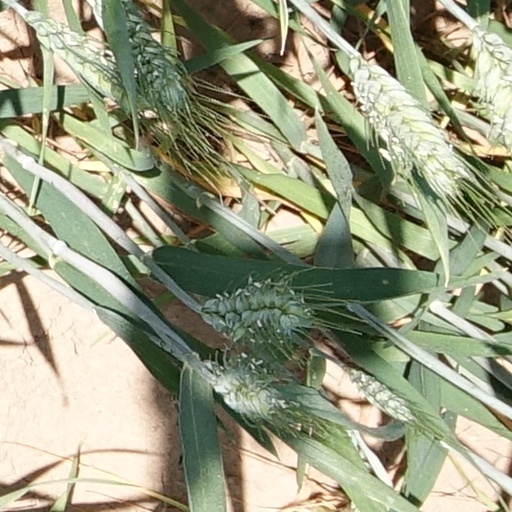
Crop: wheat